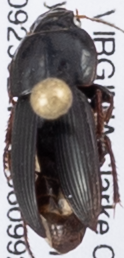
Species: Anisodactylus dulcicollis
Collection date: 2018-06-05
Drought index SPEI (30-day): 2.09
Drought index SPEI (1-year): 0.748
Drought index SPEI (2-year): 0.9